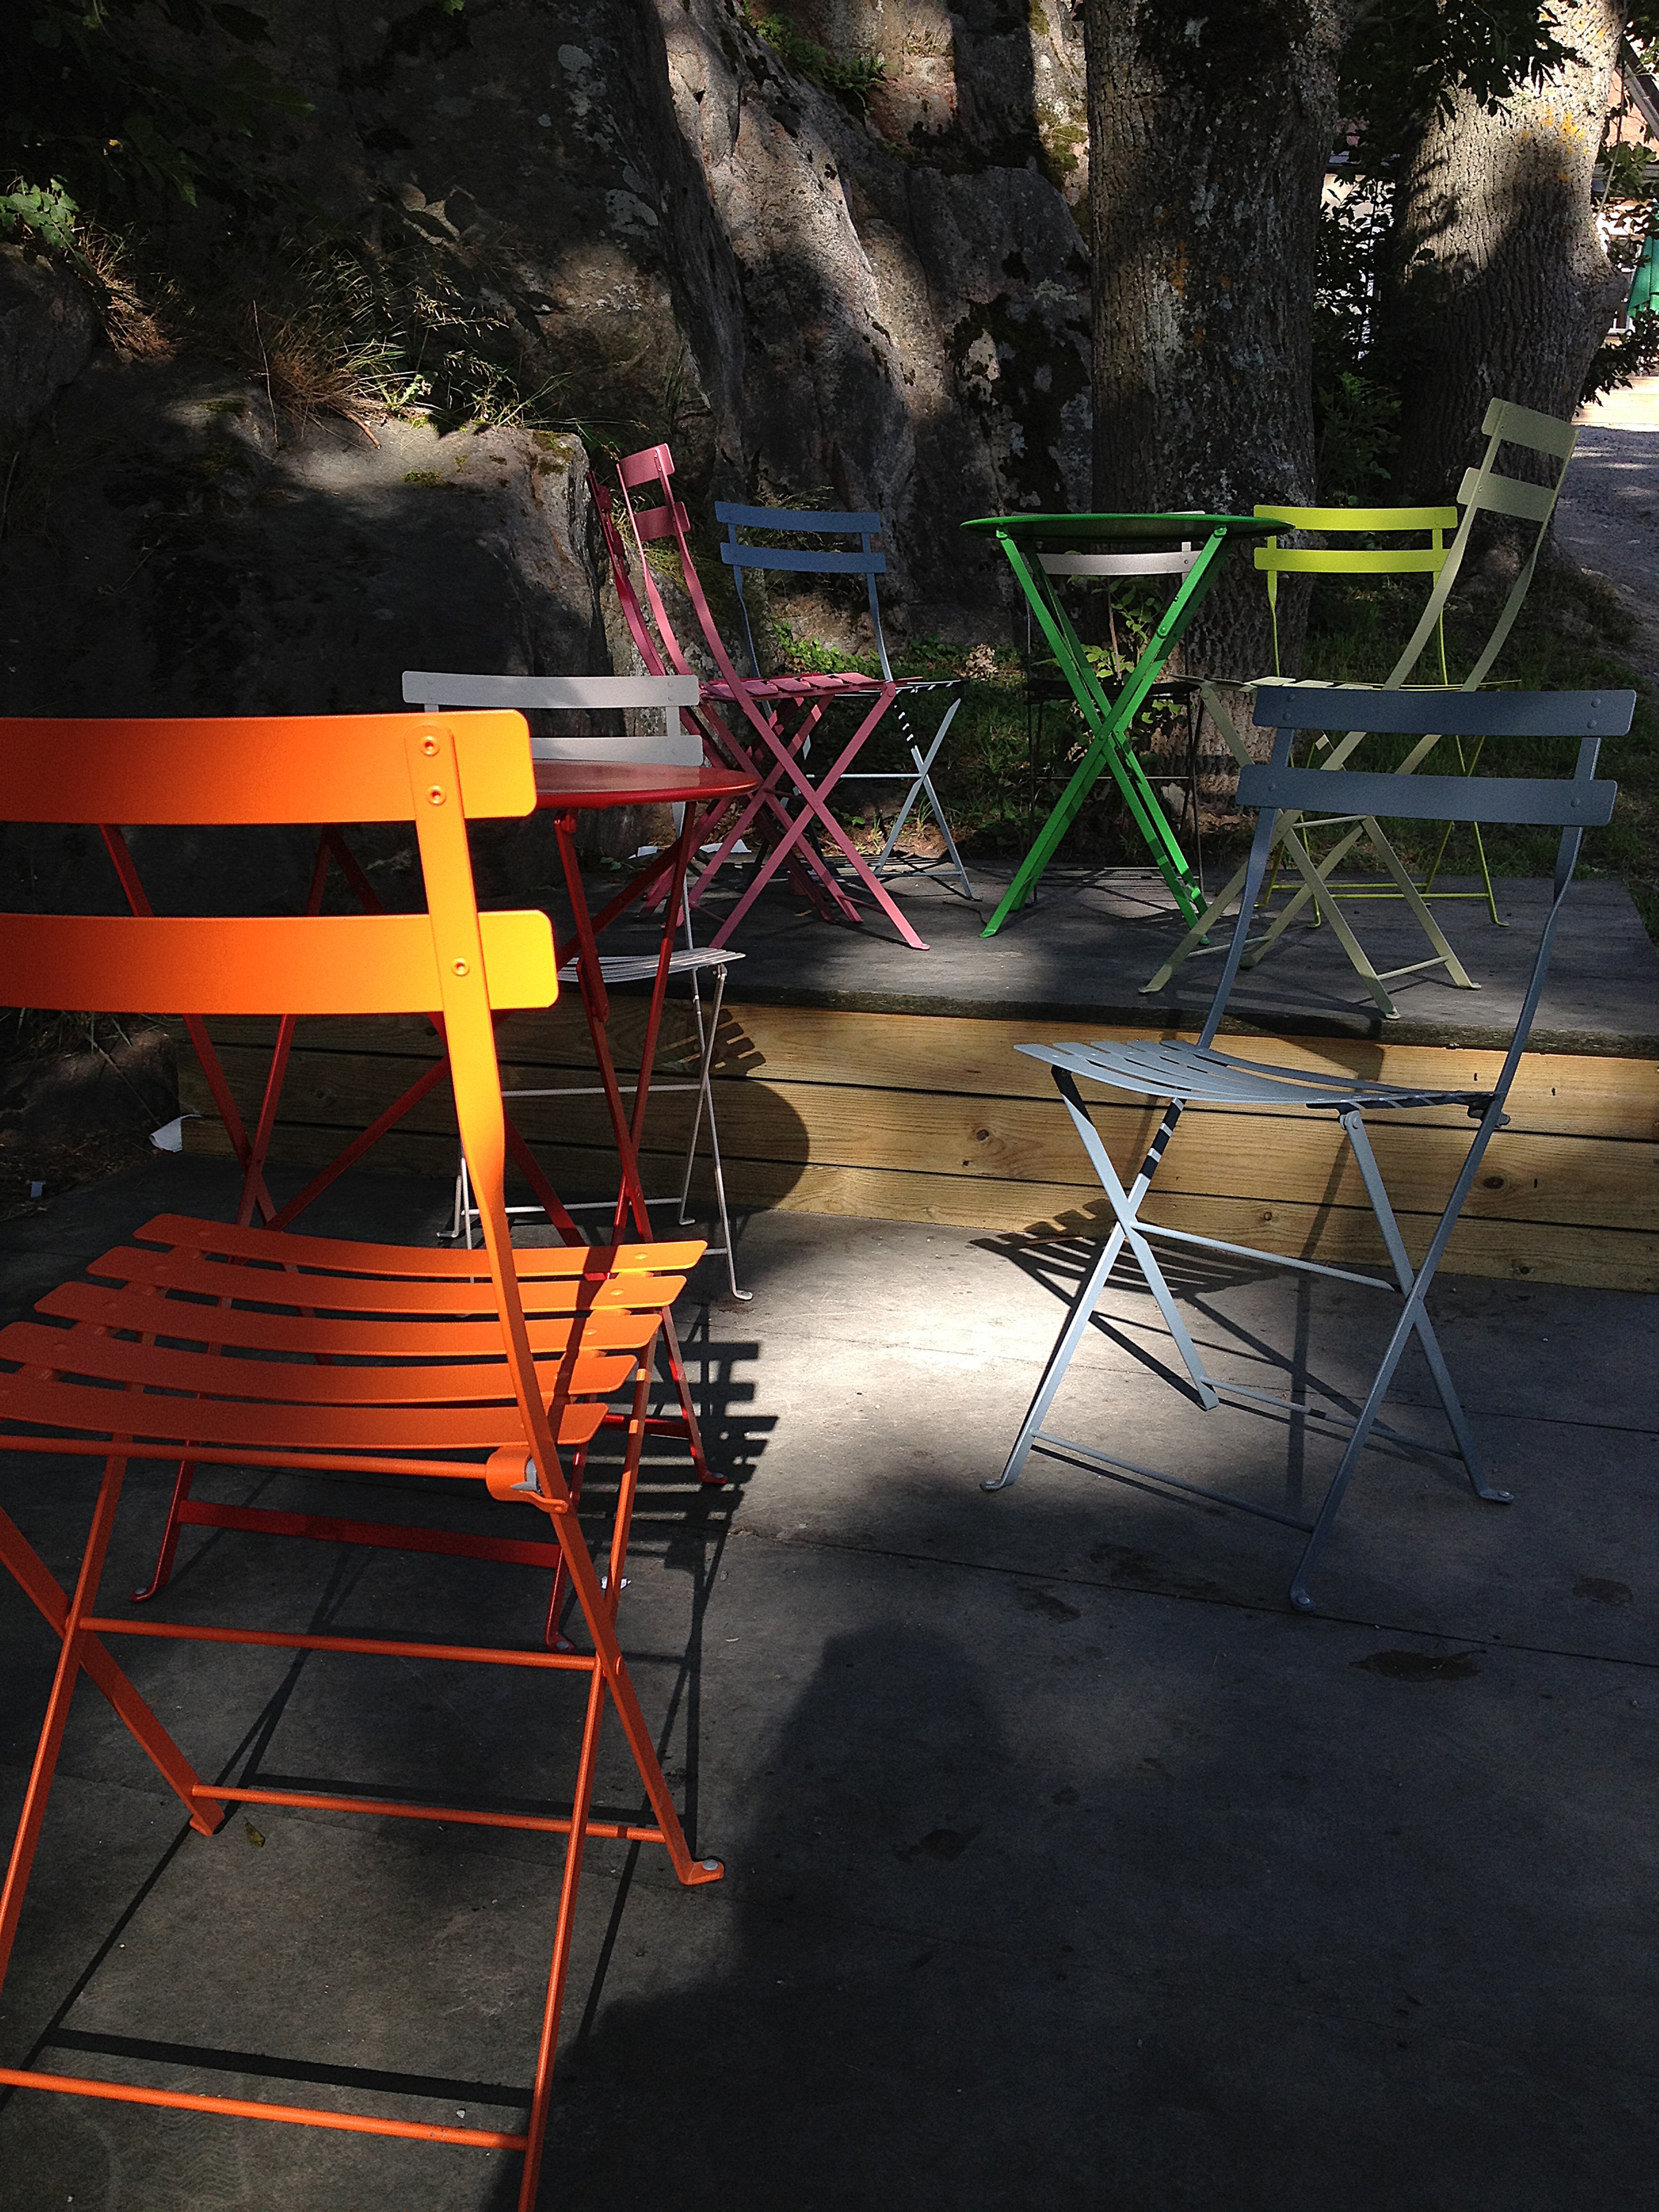
cafe, light, summer, color, chairs, sweden, got, grinda, the archipelago